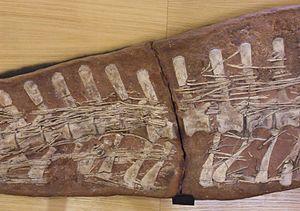
Queue d'un fossile de Tenontosaurus montrant l'organisation des tendons ossifiés.
Tenontosaurus est un genre éteint de dinosaures ornithopodes d'assez grande taille. Il a vécu aux États-Unis au cours du Crétacé inférieur, plus précisément de l'Aptien-Albien, soit il y a environ entre ≃125,0 et 100,5 millions d'années.
Le tendon est la partie du muscle en forme de cordons qui prolonge le corps musculaire. Les tendons sont fixés sur les parties du squelette et servent d'attaches au muscle. De couleur blanche, et d'aspect plutôt large et épais, ils possèdent une forte résistance due à leur structure en faisceaux de fibres de collagène. Ils appartiennent aux tissus conjonctifs avec un réseau de fibres beaucoup plus organisé que la plupart des tissus conjonctifs.